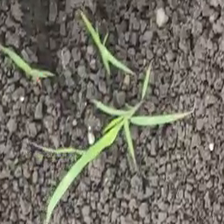
Weed species: Digitaria_SP_(Digitaria Sanguinalis )